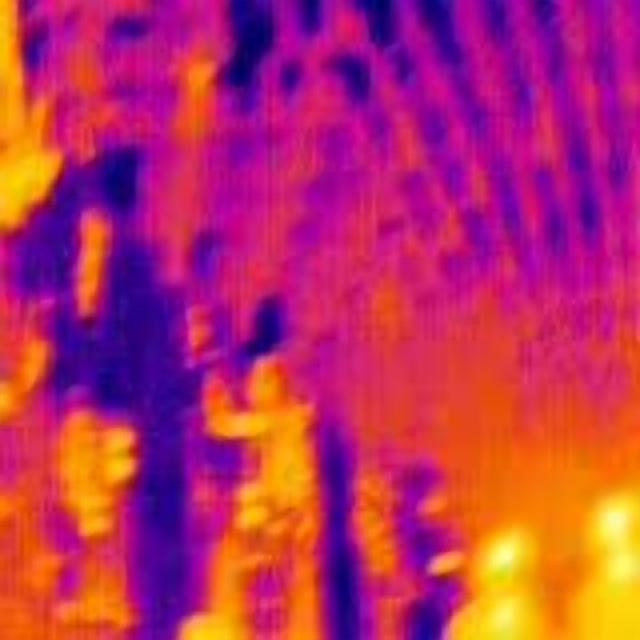
Detected objects:
label: person
label: person